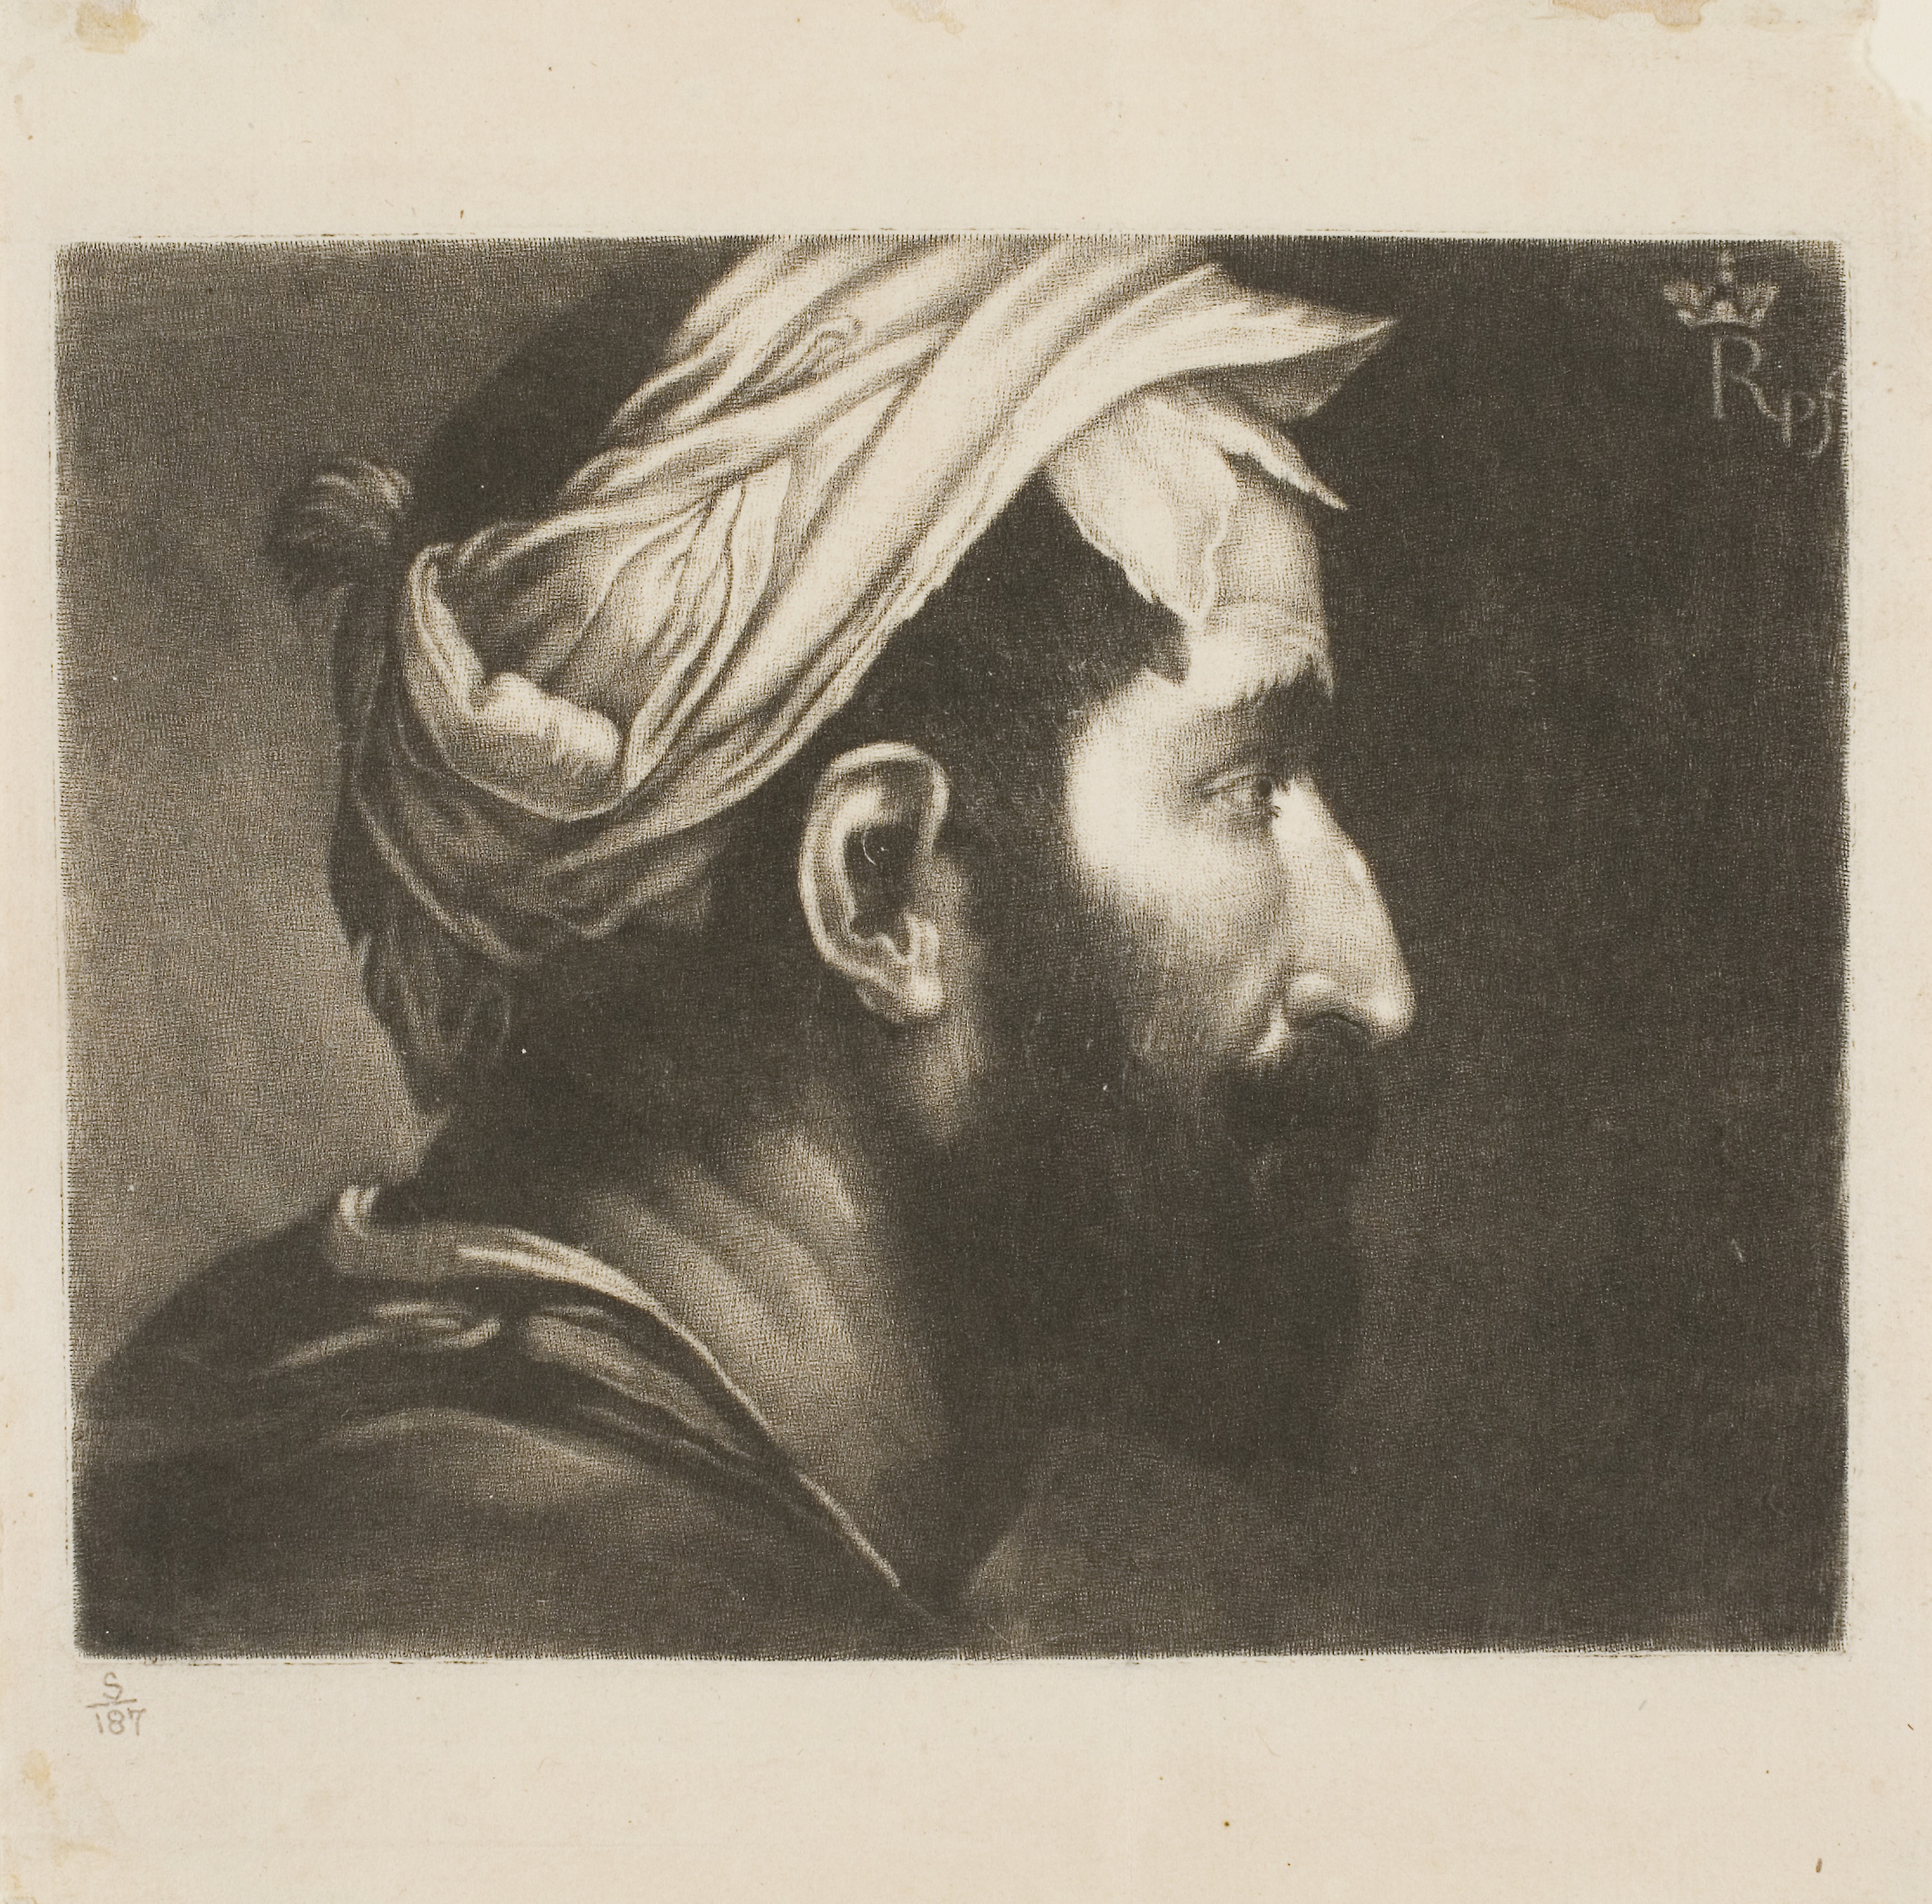
photograph, art, portrait, visual arts, drawing, artwork, modern art, font, stock photography, history